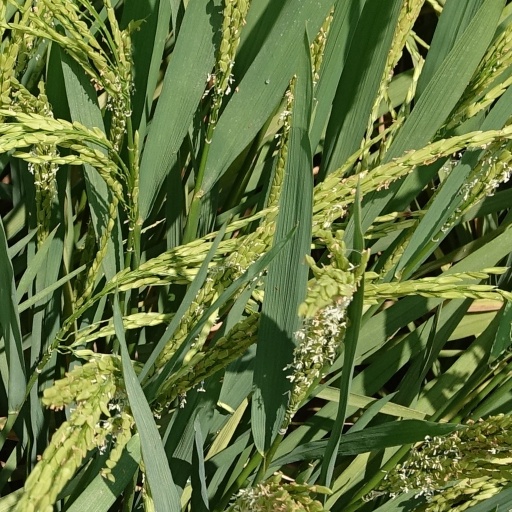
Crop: rice